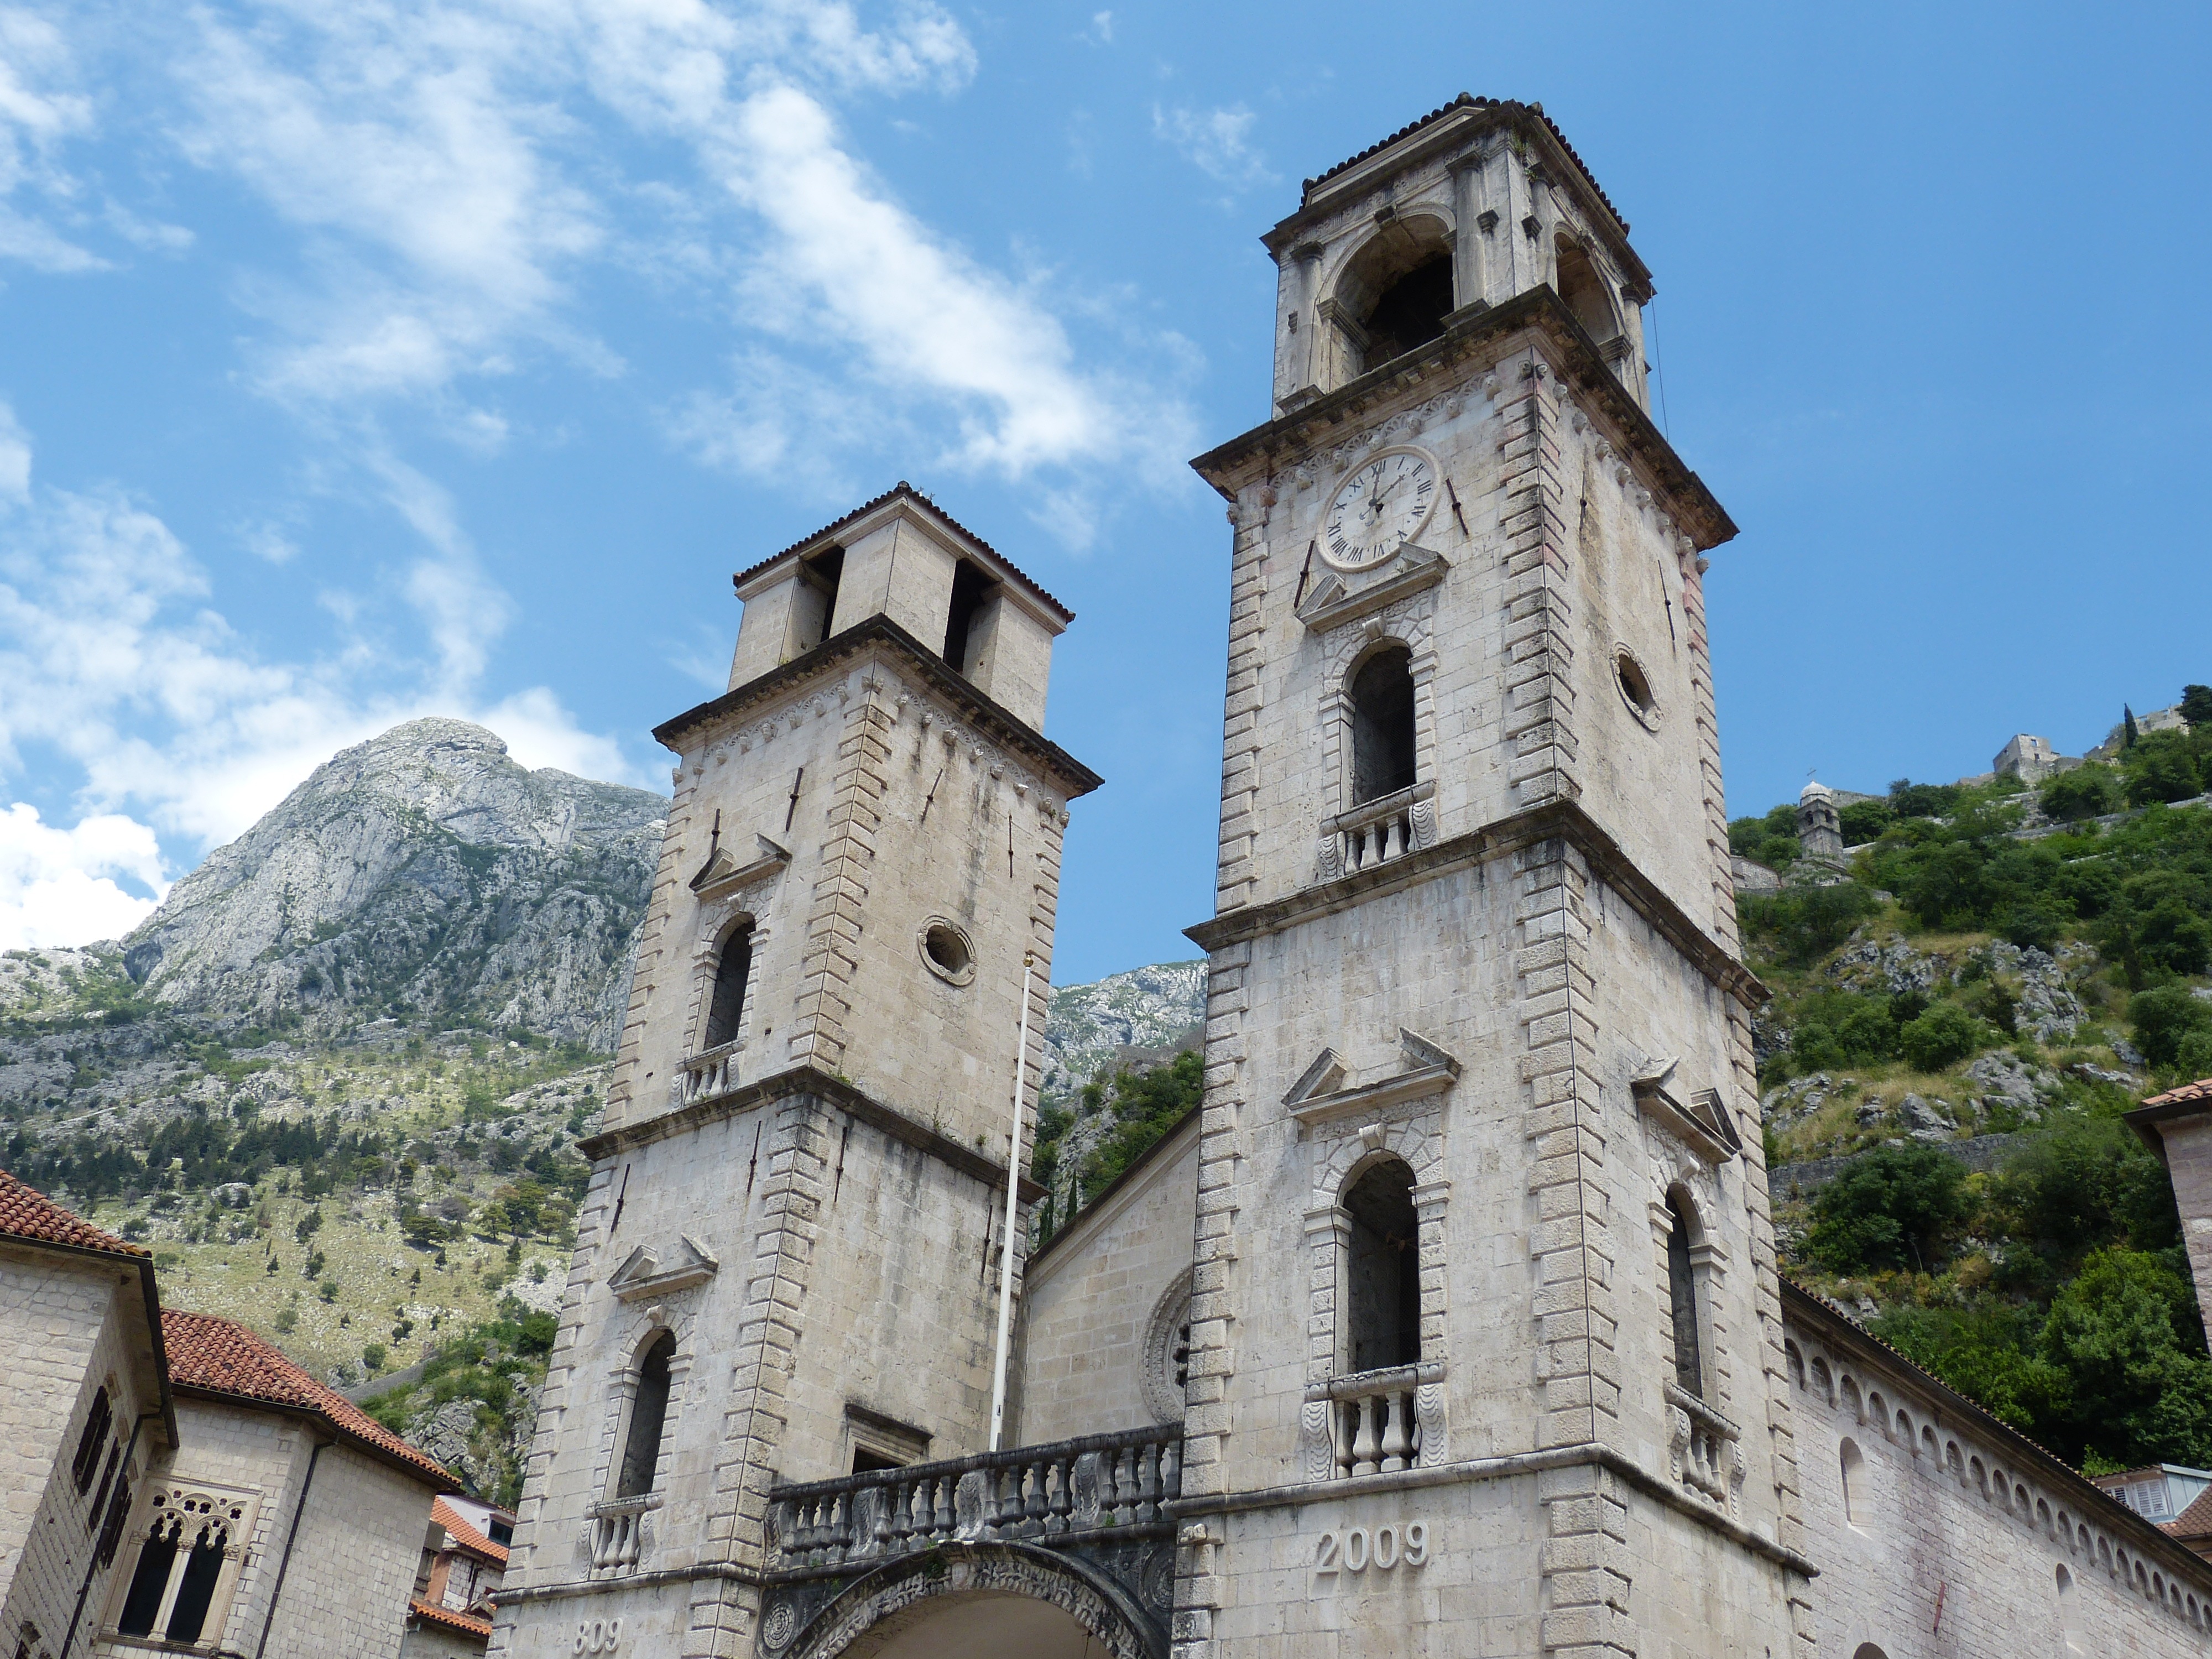
mountain, town, building, chateau, village, tower, castle, church, place of worship, bell tower, world heritage, old town, steeple, monastery, unesco, historically, middle ages, montenegro, kotor, unesco world heritage, balkan, spanish missions in california